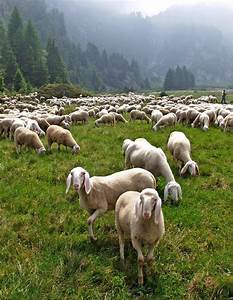
Label: sheep